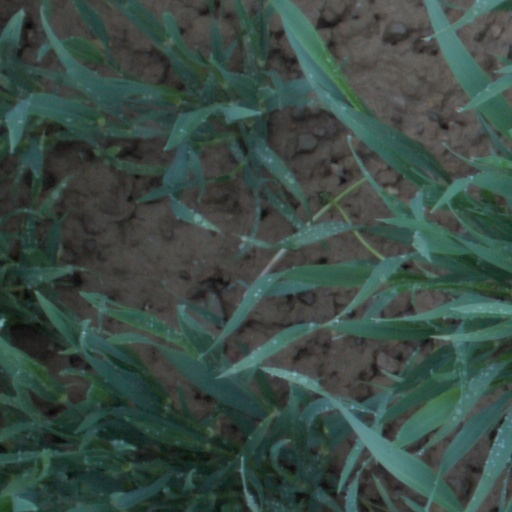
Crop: wheat